Minnesota

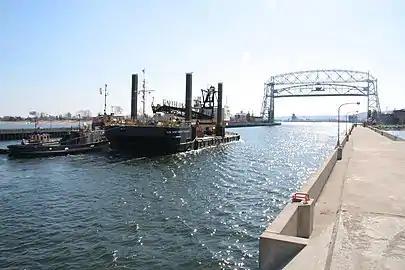
The Aerial Lift Bridge at Duluth

Minnesotans have low rates of premature death, infant mortality, cardiovascular disease, and occupational fatalities. They have long life expectancies, and high rates of health insurance and regular exercise. These and other measures have led two groups to rank Minnesota as the healthiest state in the nation; however, in one of these rankings, Minnesota descended from first to sixth in the nation between 2005 and 2009 because of low levels of public health funding and the prevalence of binge drinking. While overall health indicators are strong, Minnesota does have significant health disparities in minority populations.